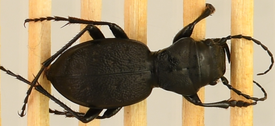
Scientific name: Omus dejeanii
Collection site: Abby Road NEON (ABBY), plot ABBY_028